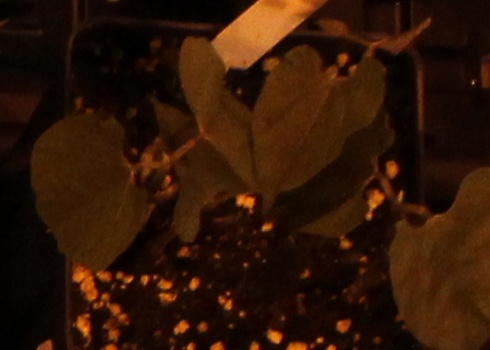
Label: Blackbean